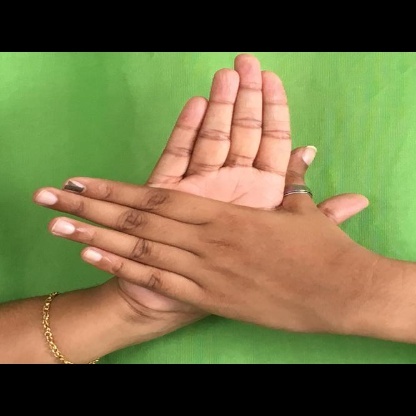
Mudra: Chakra